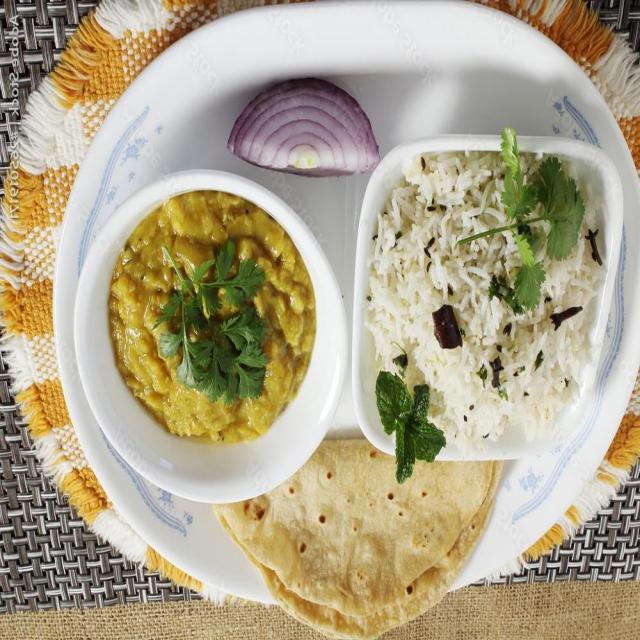
Dish: dal_makhani